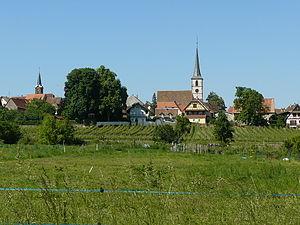
Village de Mittelbergheim avec vues sur les églises catholique et protestante
Mittelbergheim est une commune française située dans le département du Bas-Rhin, en région Grand Est. Elle est classée parmi les Plus Beaux Villages de France.